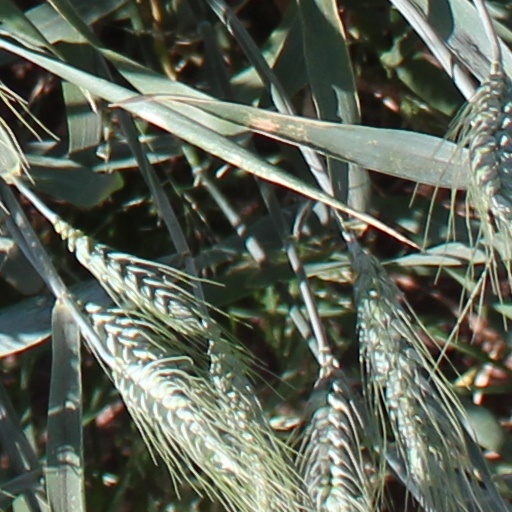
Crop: wheat